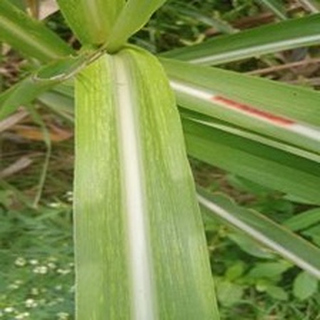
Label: sugarcane_mosaic